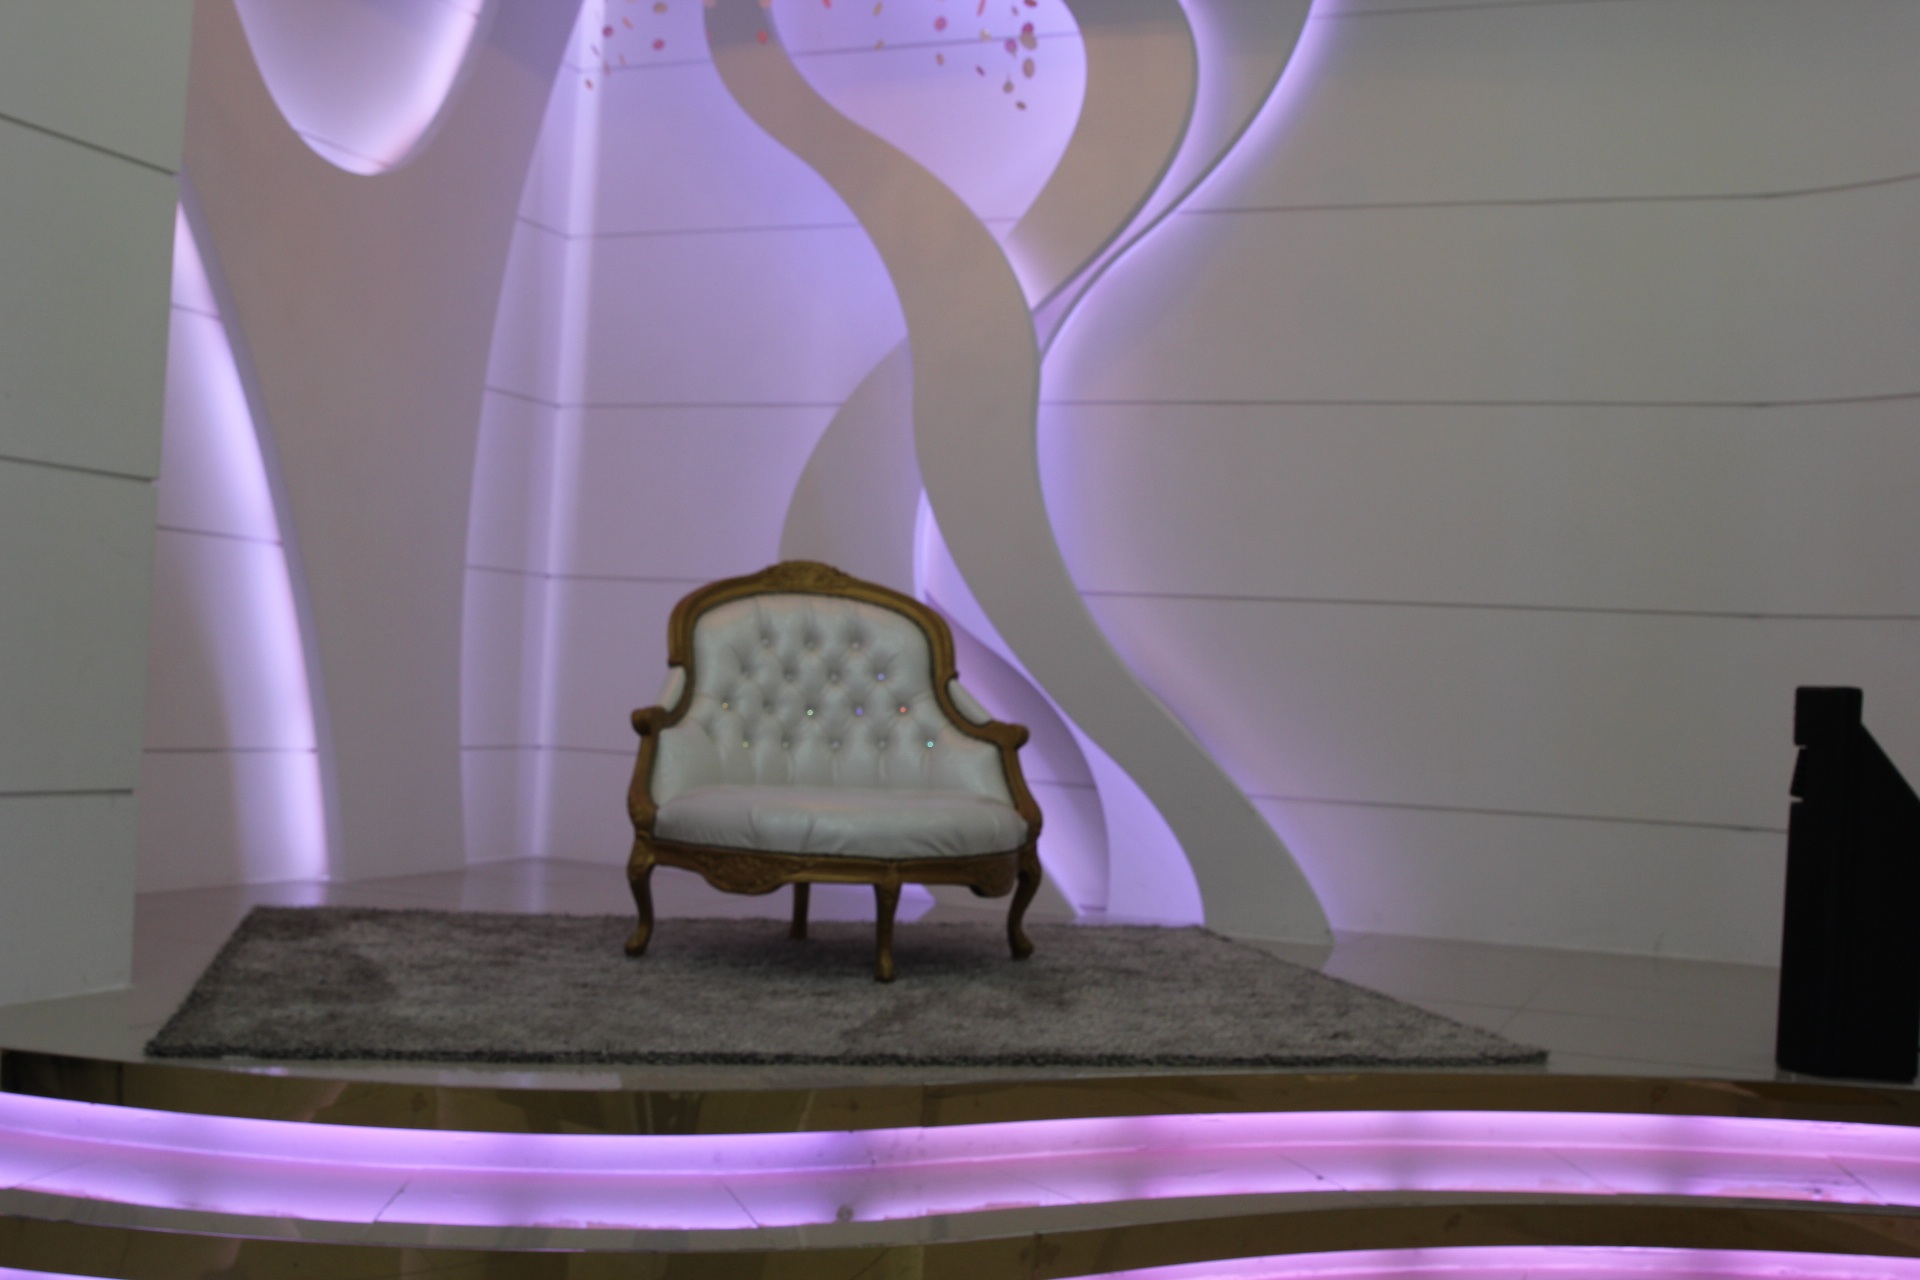
chair, hall, furniture, lighting, wedding, interior design, design, screenshot, wedding ceremony